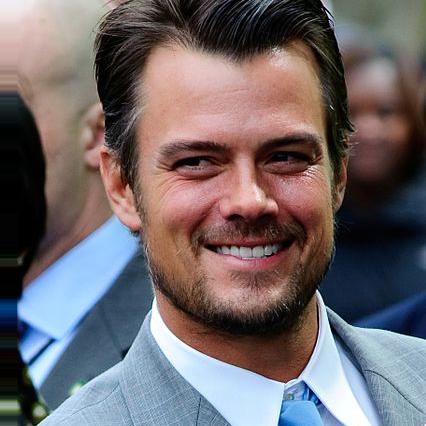
Age: 36